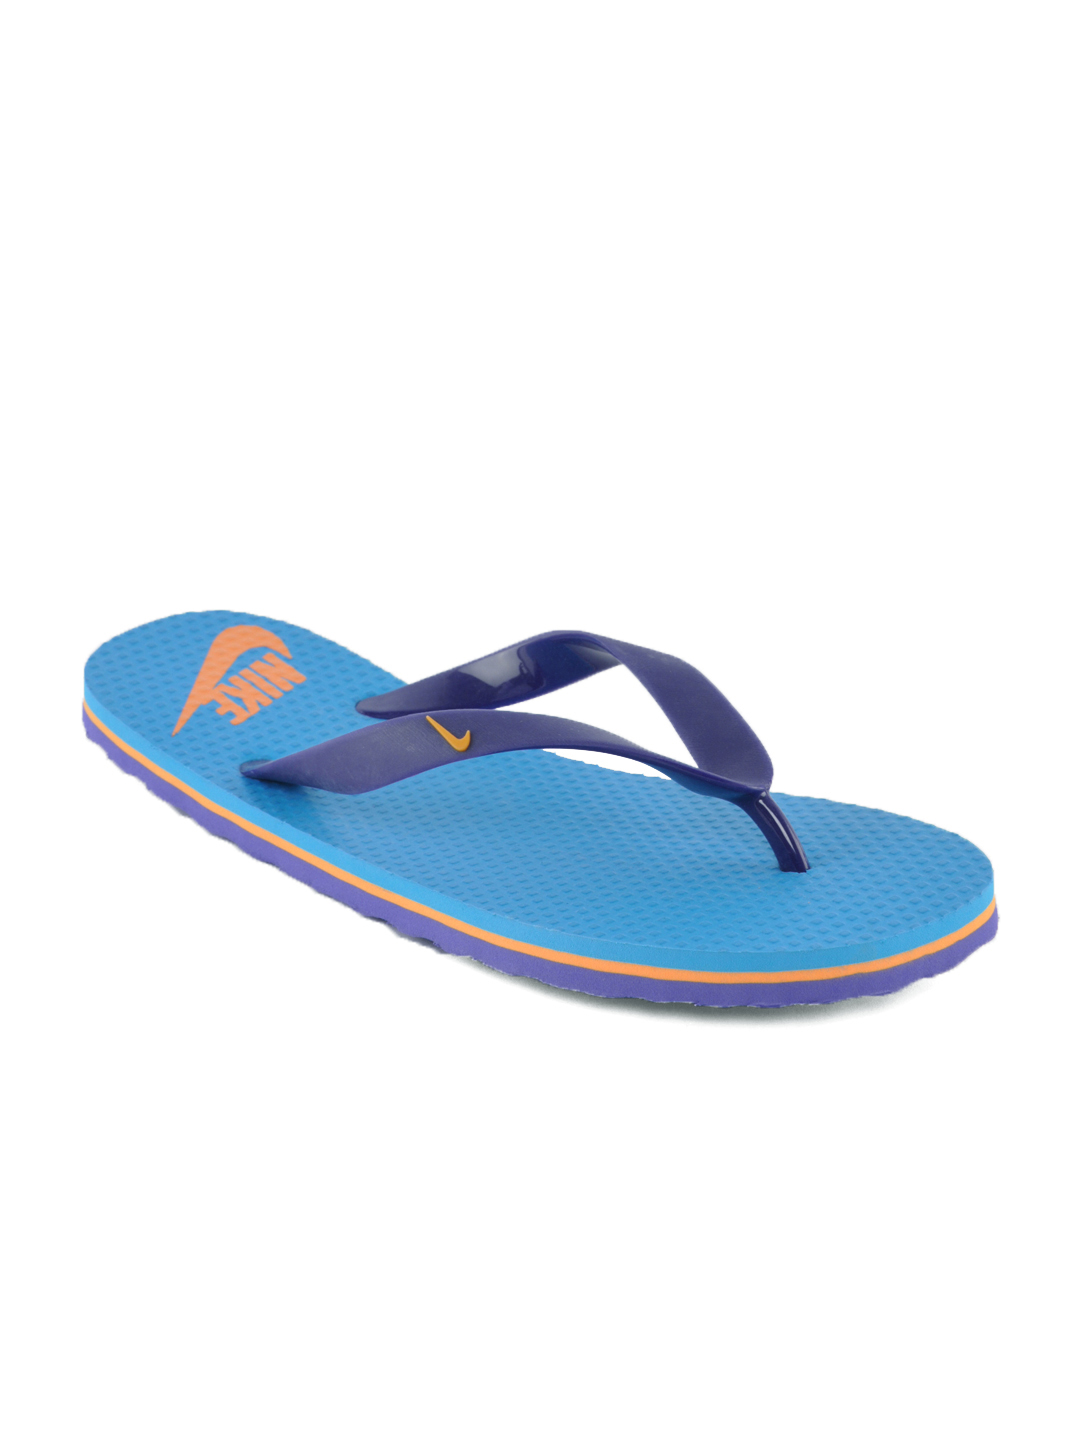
Nike Women Aquahype Purple Flip Flops
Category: Footwear / Flip Flops / Flip Flops
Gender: Women
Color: Purple
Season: Summer 2012
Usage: Casual